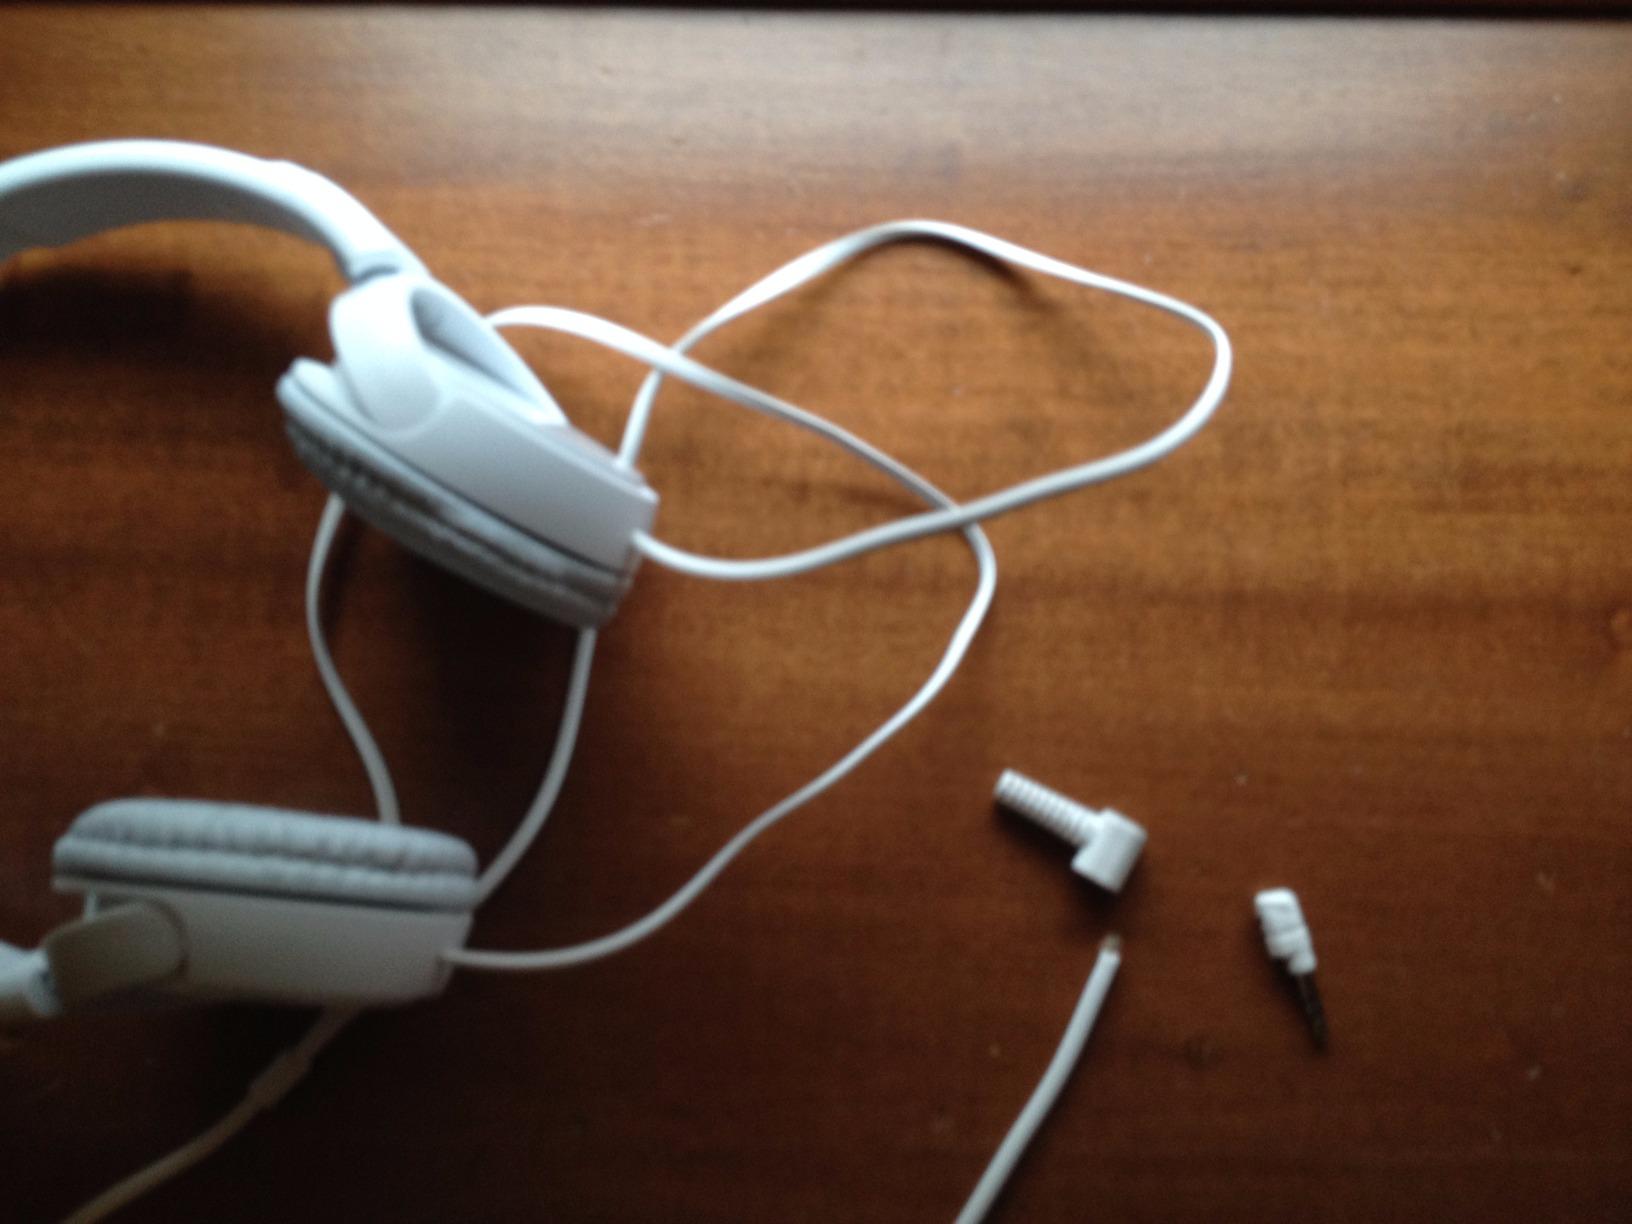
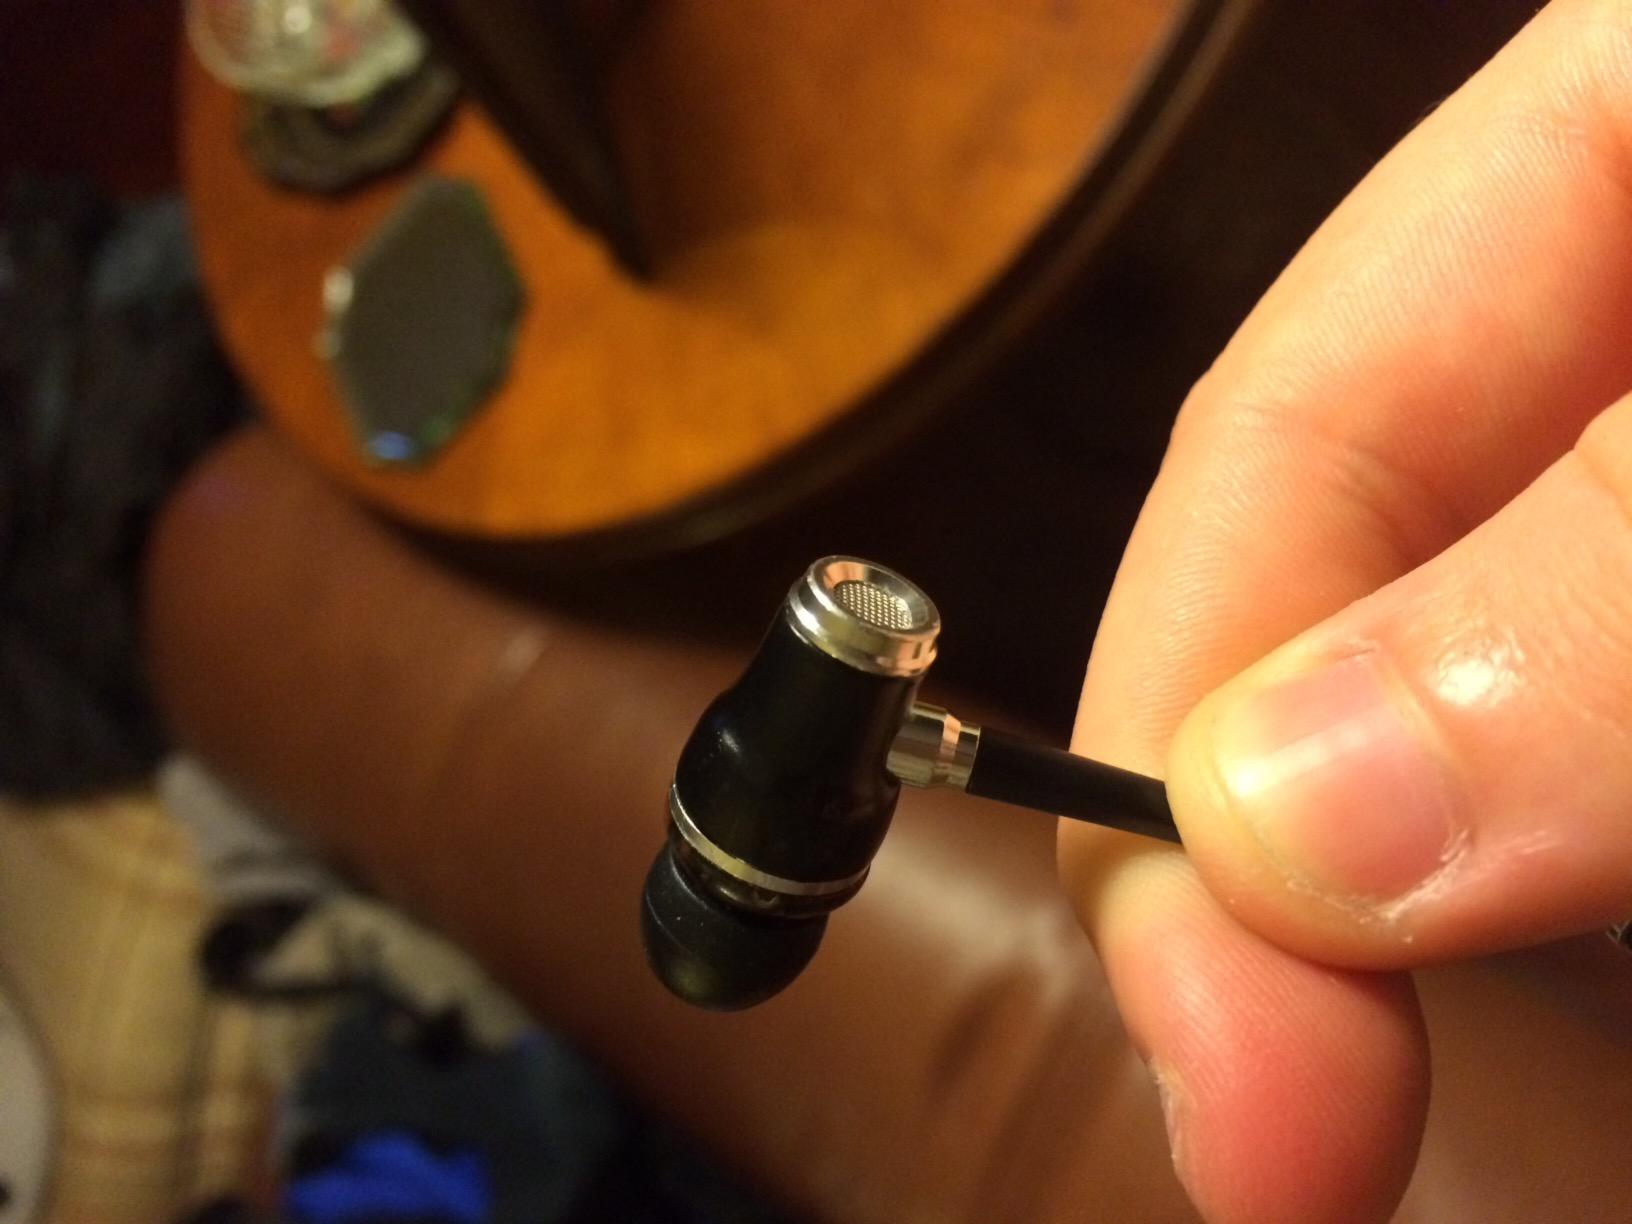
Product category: headphones
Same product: no